Van Cliburn

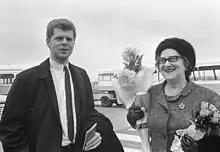
Cliburn with his mother in the Netherlands in 1966

The first International Tchaikovsky Competition in 1958 was an event designed to demonstrate Soviet cultural superiority during the Cold War after the USSR's technological victory with the Sputnik launch in October 1957, although the field of pianists in the first edition of the Tchaikovsky competition in 1958 was only of regional significance. Cliburn had already won the Leventritt Competition in 1954, the most prestigious piano competition of the era, and had performed the Tchaikovsky Piano Concerto with the New York Philharmonic Orchestra in the following season, but Cliburn wished to participate in the cultural exchanges with the Soviet Union which emerged following the death of Stalin in 1953. Cliburn's performance at the competition finale of Tchaikovsky's Piano Concerto No. 1 and Rachmaninoff's Piano Concerto No. 3 on April 13 earned him a standing ovation lasting eight minutes. After the ovation, Van Cliburn made a brief speech in Russian and then resumed his seat at the piano and began to play—to the surprise and delight of the Russian musicians visible behind him in the film made of his part in the competition—his own piano arrangement of the much-beloved song "Moscow Nights", which further endeared him to the Russians. When it was time to announce the winner, the judges felt obliged to ask permission of the Soviet leader Nikita Khrushchev to give the first prize to an American. "Is he the best?" Khrushchev asked. "Yes." "Then give him the prize!" Cliburn was to maintain a lasting relationship with the Soviet leader. Cliburn returned home to a ticker-tape parade in New York City, the only time the honor has been accorded a classical musician. He was hailed in the American media as the man who "beat the Russians at their own game" and restored the pride of America. Arriving at City Hall after the parade, Cliburn told the audience:I appreciate more than you will ever know that you are honoring me, but the thing that thrills me the most is that you are honoring classical music. Because I'm only one of many. I'm only a witness and a messenger. Because I believe so much in the beauty, the construction, the architecture invisible, the importance for all generations, for young people to come that it will help their minds, develop their attitudes, and give them values. That is why I'm so grateful that you have honored me in that spirit.A cover story in "Time" magazine proclaimed him "The Texan Who Conquered Russia". His triumph in Moscow propelled Cliburn to international prominence.